Fontellas

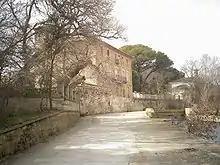

Fontellas is a town and municipality located in the province and autonomous community of Navarre, northern Spain.The town and municipality is linked to the Marquisate of Fontellas.